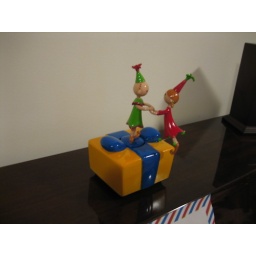
little elf boy swings the little elf girl around :)